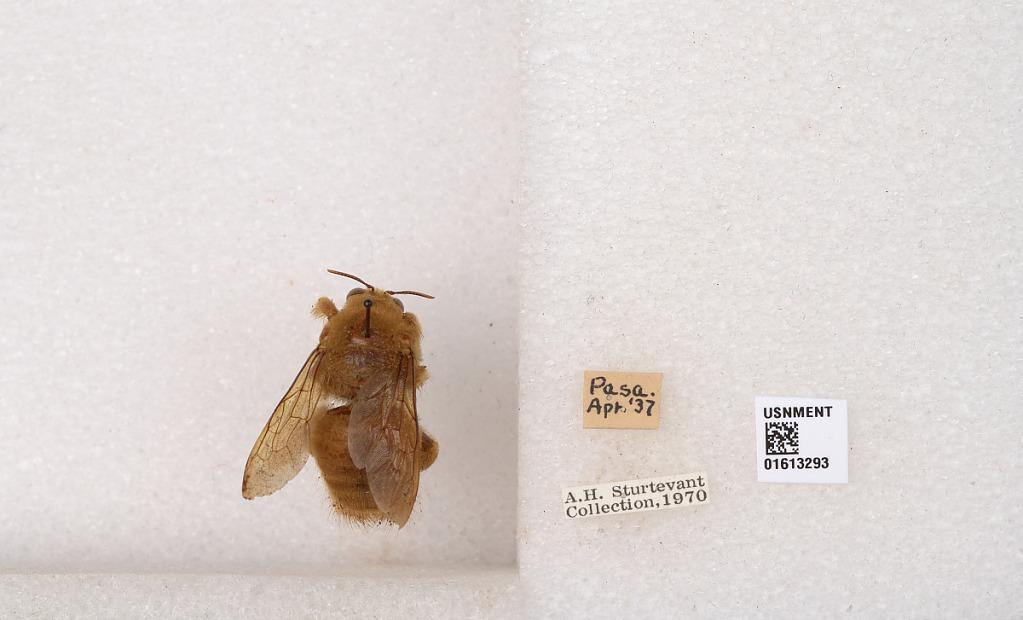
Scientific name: Xylocopa (Neoxylocopa) varipuncta Patton
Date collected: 1937-4-1